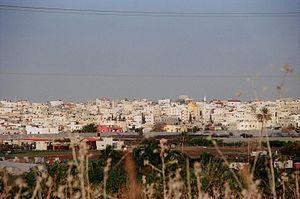
Qalqilya est une ville palestinienne de Cisjordanie. Qalqilya est une ville agricole qui compte environ 45 000 habitants. Son altitude varie de 45 m à 125 m au-dessus du niveau de la mer et son climat est méditerranéen. Qalqilya est très proche de la mer, contre la ligne verte et se situe sur l'axe routier Tel-Aviv-Naplouse.